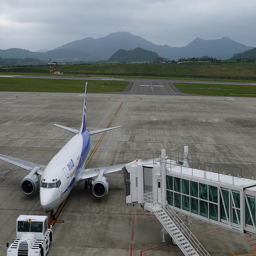
A commercial air plane in the air port.
A white and blue plane sits near the passenger loading ramp.
airplane in an airport with a terminal close to it
A very large jetliner sitting on top of an airport tarmac.
An airplane is pulling into a jet way on the tarmac.